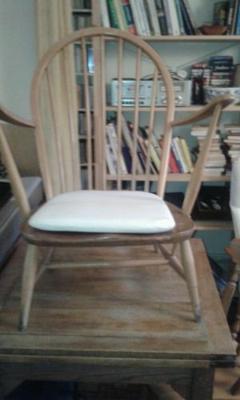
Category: chair